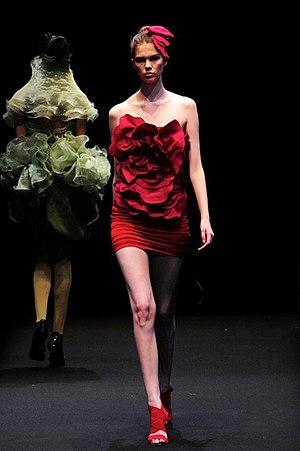
Oka Diputra est un créateur de mode indonésien, originaire de l'île de Bali.